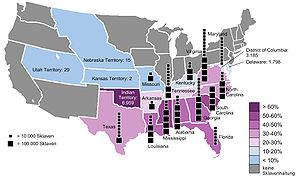
L'esclavage aux États-Unis est une institution qui commence peu après l'installation des premiers colons britanniques en Colonie de Virginie et se termine avec l'adoption du XIIIᵉ amendement de la Constitution américaine adopté par le Congrès le 6 décembre 1865, suivi du Quatorzième amendement de la Constitution des États-Unis de 1868, accordant la citoyenneté à toute personne née ou naturalisée aux États-Unis et interdisant toute restriction à ce droit, et du Quinzième amendement de la Constitution des États-Unis, de 1870, garantissant le droit de vote à tous les citoyens des États-Unis. L'application des droits constitutionnels qui fut entravée dans les états du sud, par les lois Jim Crow, et par les divers règlements légalisant différents formes de ségrégation raciale qui était une manière de conserver les Afro-Américains dans un statut proche de l'esclavage et en les cantonnant dans les travaux qui leur étaient dévolus durant l'esclavage.